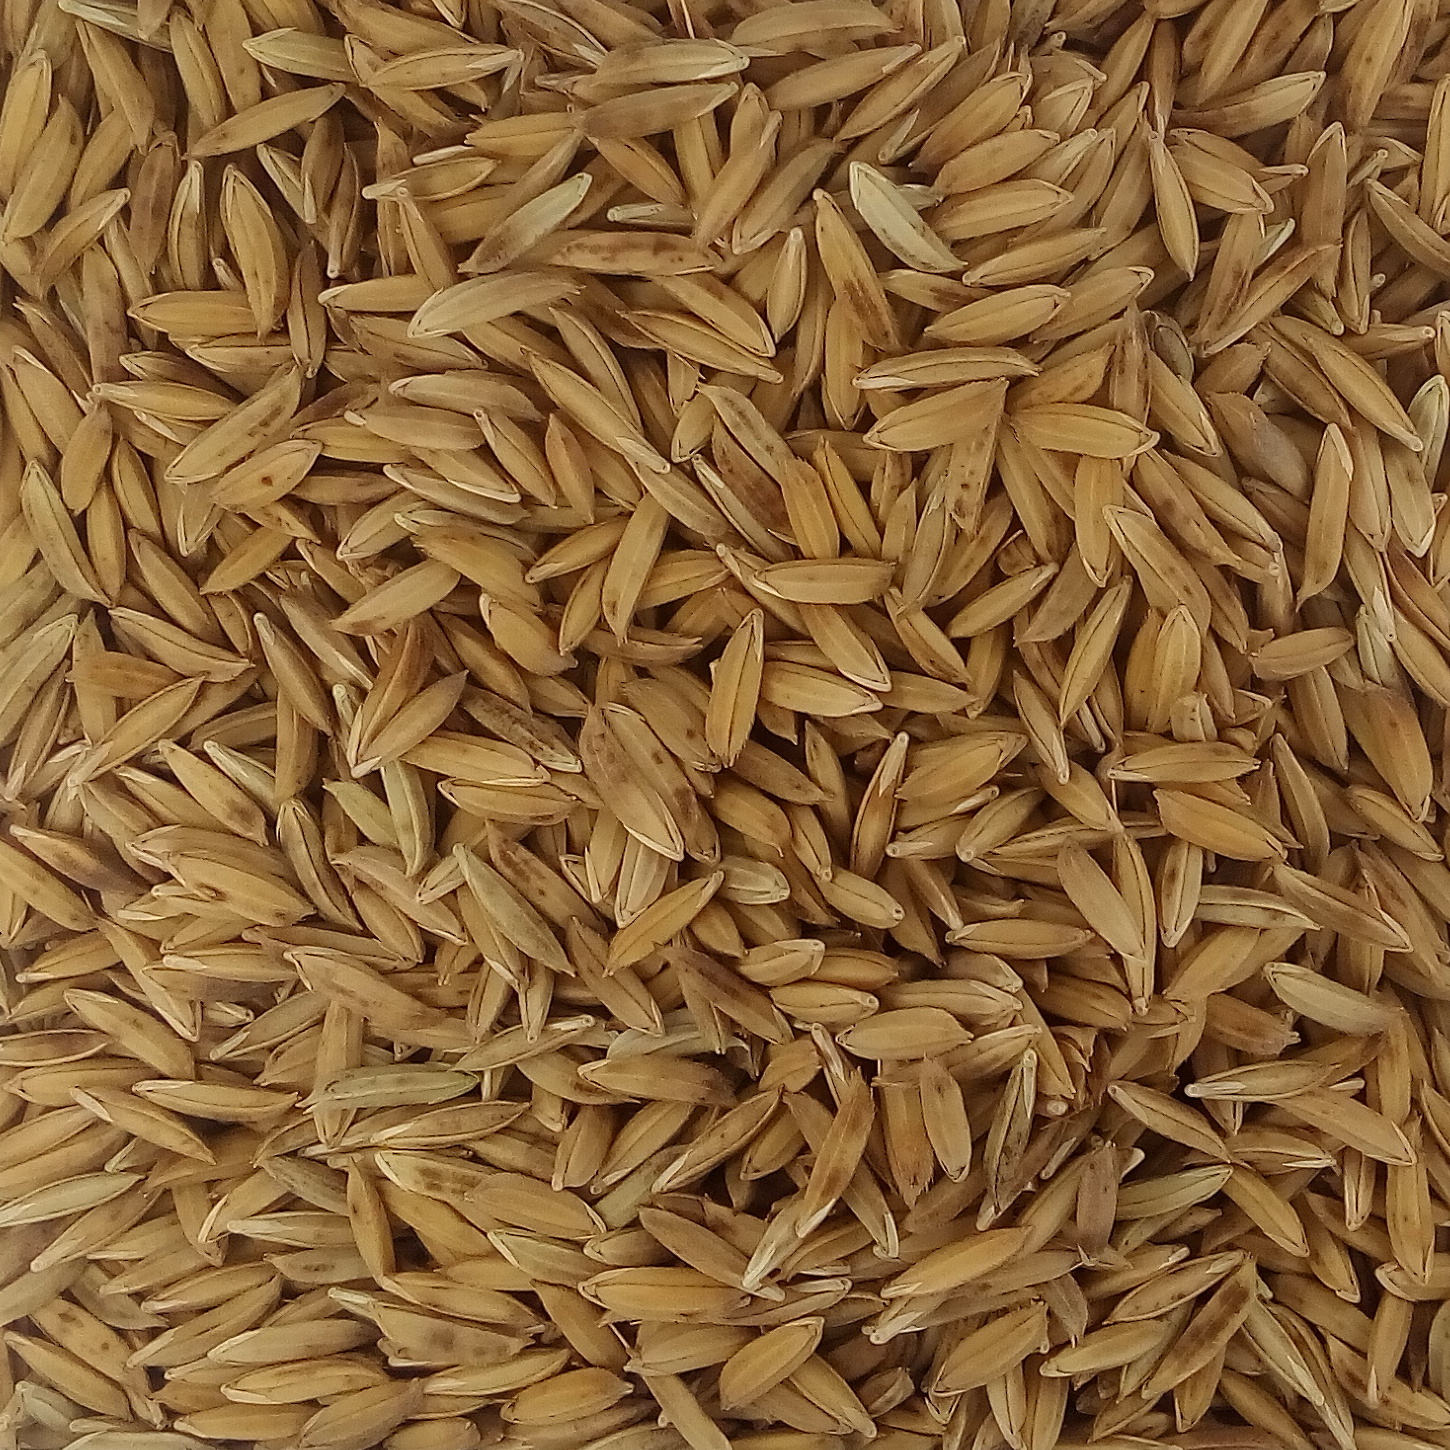
Rice seed variety: BAS_370